Gateshead College

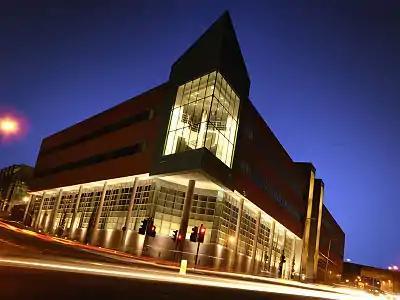
Gateshead College Baltic Campus at night

Gateshead College is a further education college in the town of Gateshead, England. It offers further education for 16-18 year olds as well as higher education, apprenticeships, part-time adult learning and training for employers. Established on November 15, 1955 at Durham Road in Low Fell, Gateshead, it was closed in January 2008 for its displacement to the new main site located at the Baltic Quayside in Gateshead.